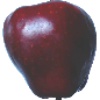
Label: Apple Red Delicious 1